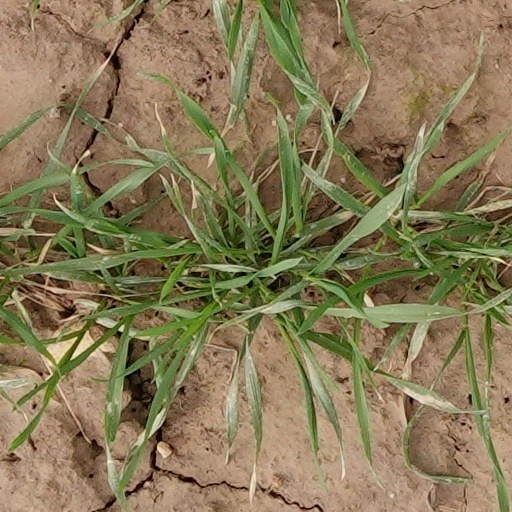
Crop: wheat